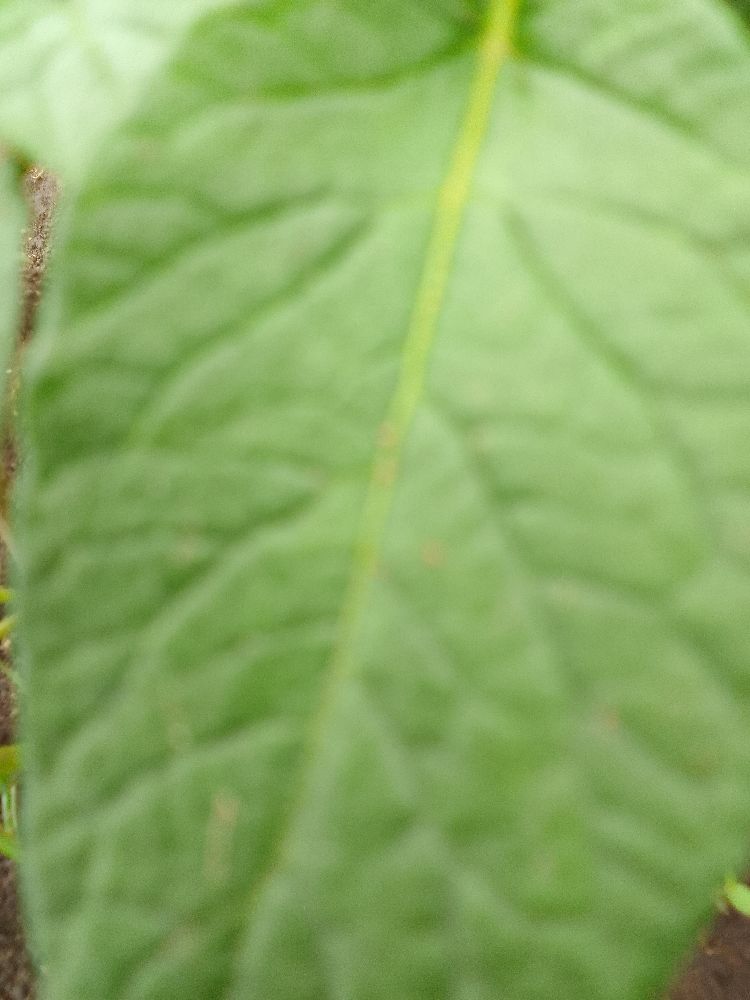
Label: Healthy